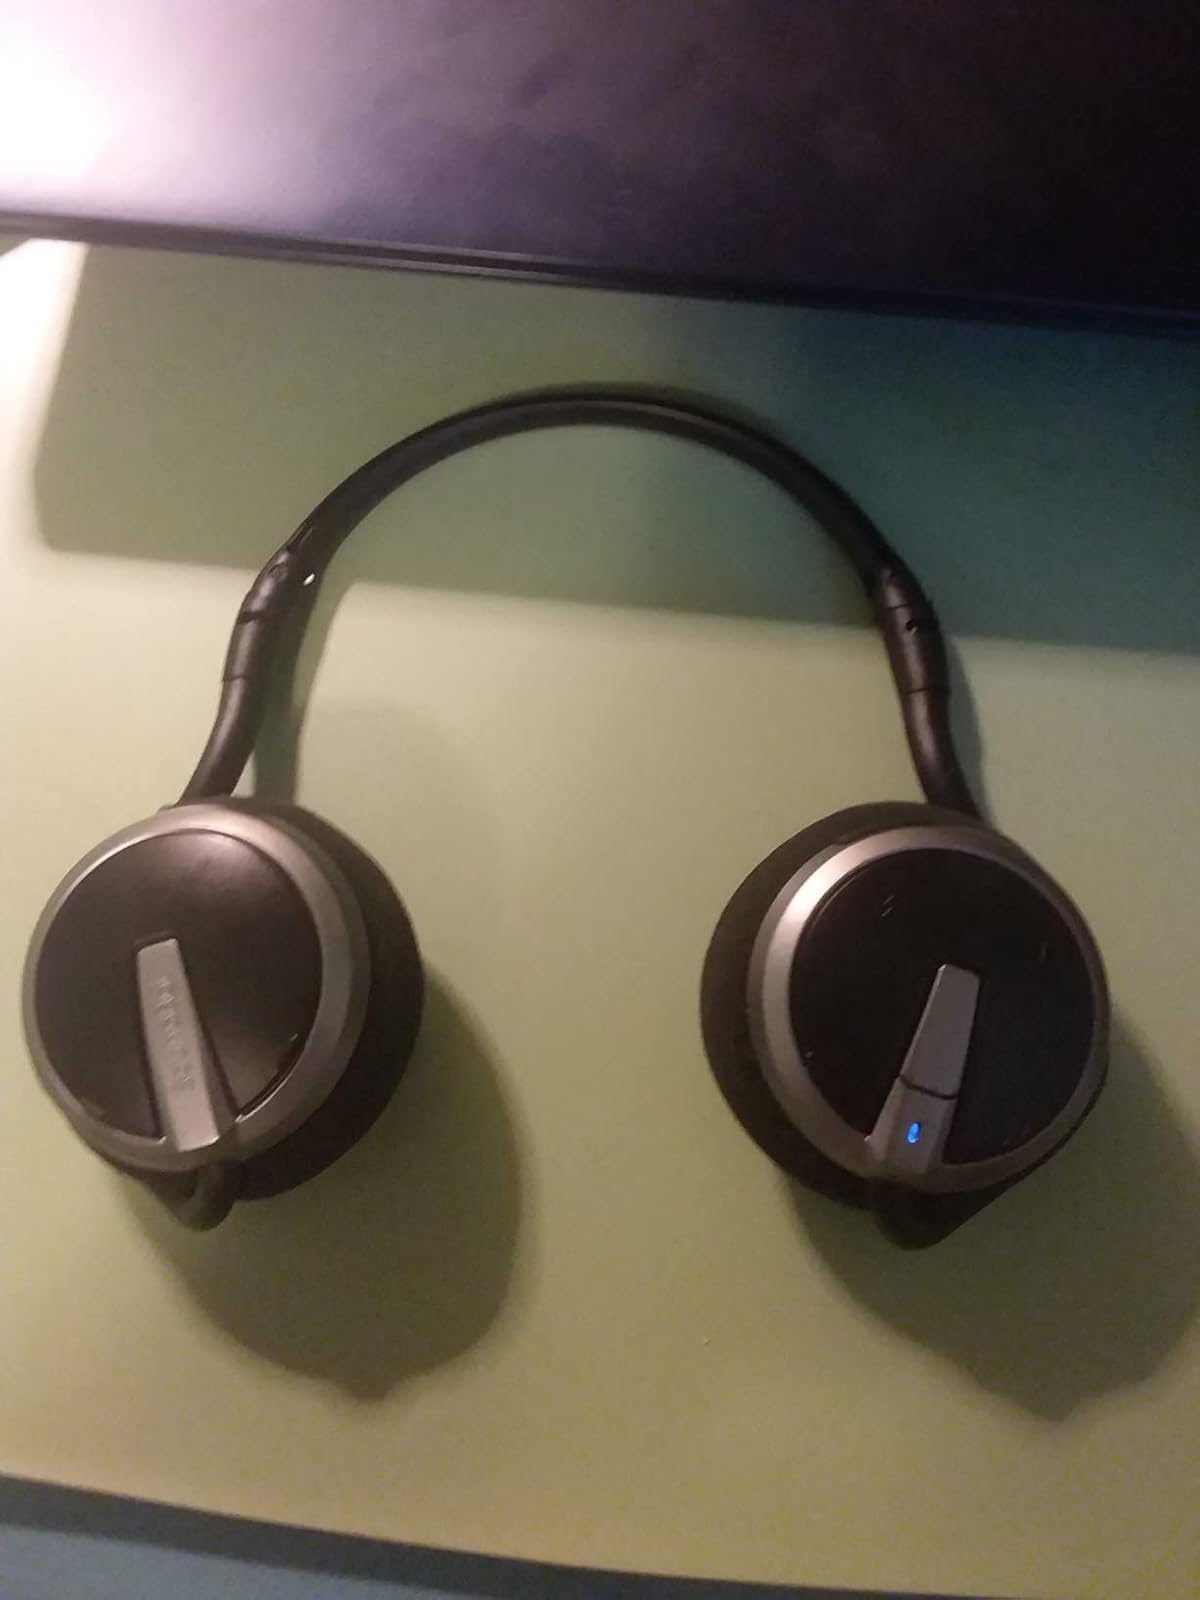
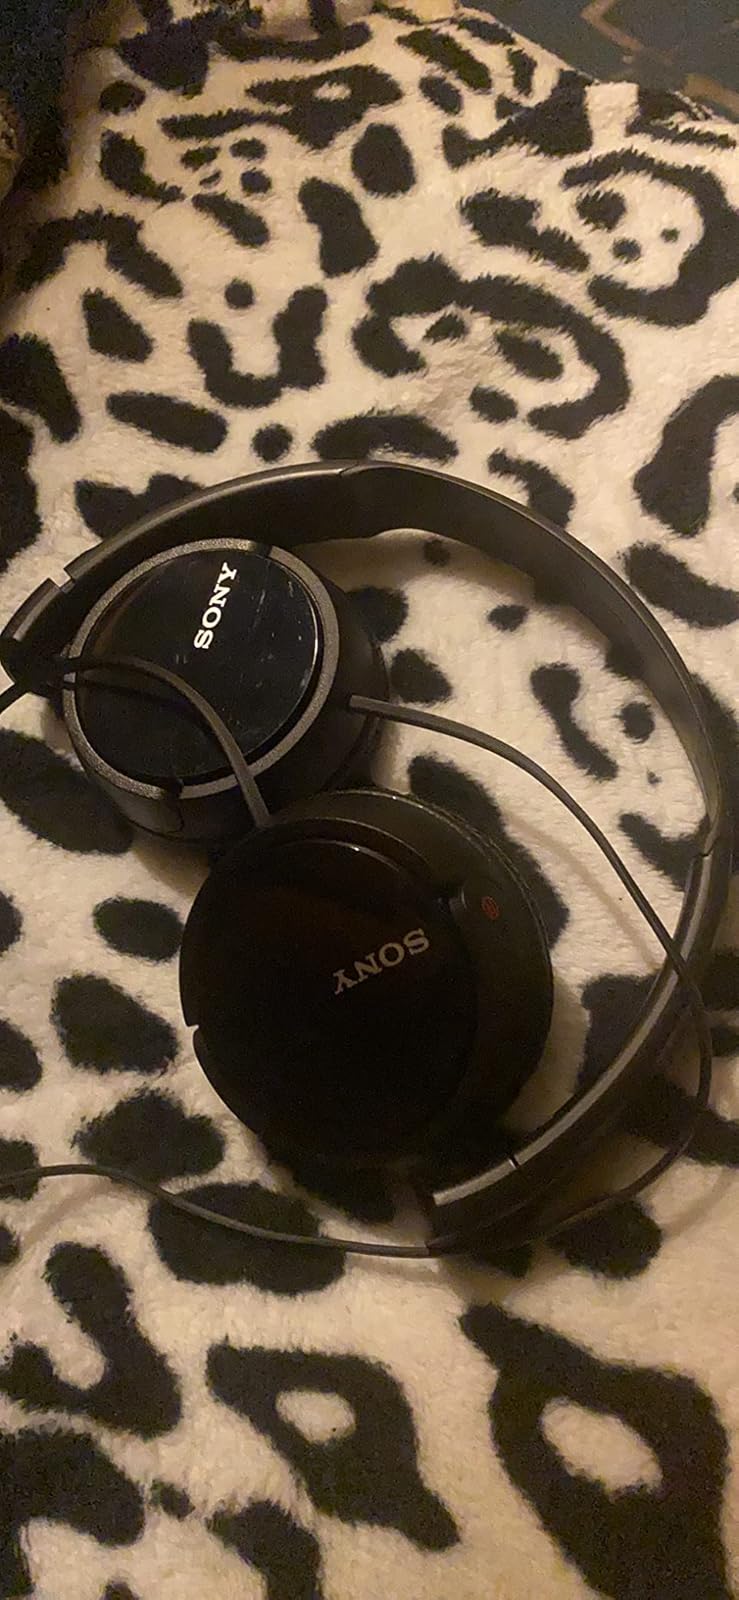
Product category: headphones
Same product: no